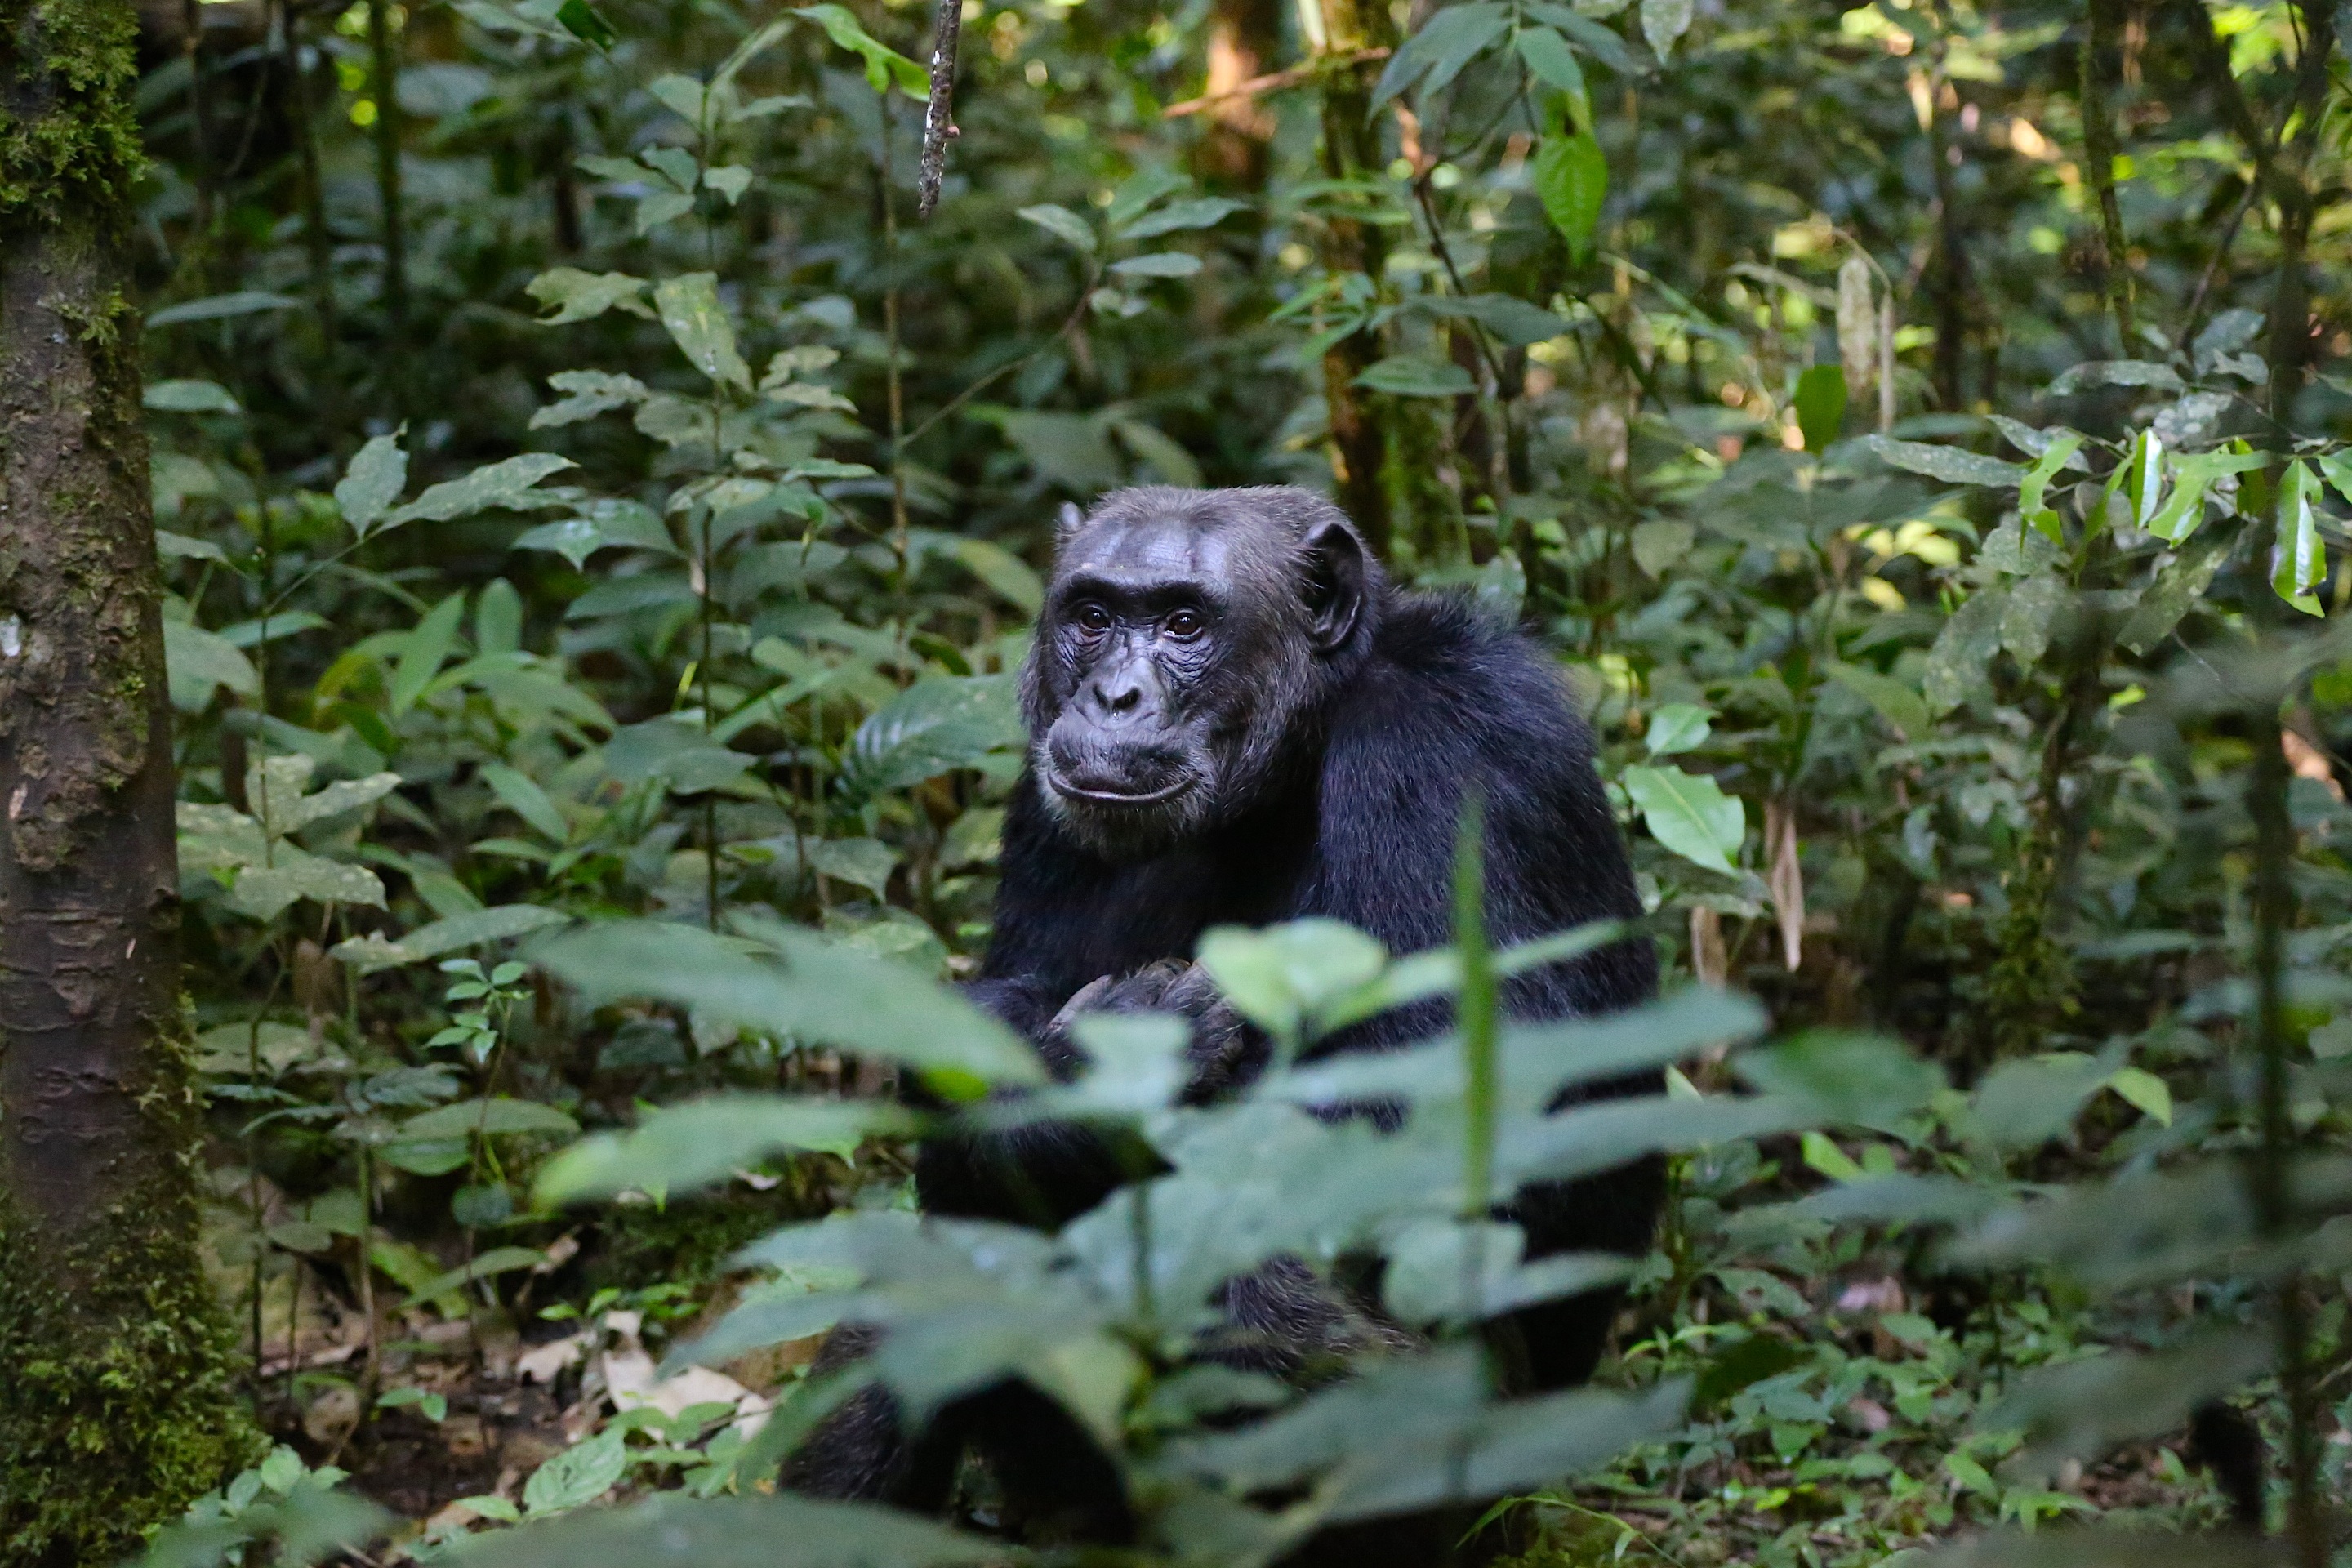
forest, wildlife, zoo, jungle, mammal, monkey, fauna, primate, chimpanzee, rainforest, vertebrate, habitat, uganda, western gorilla, great ape, natural environment